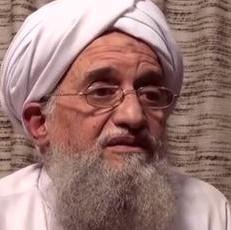
Age: 63